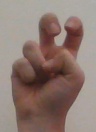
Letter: toot